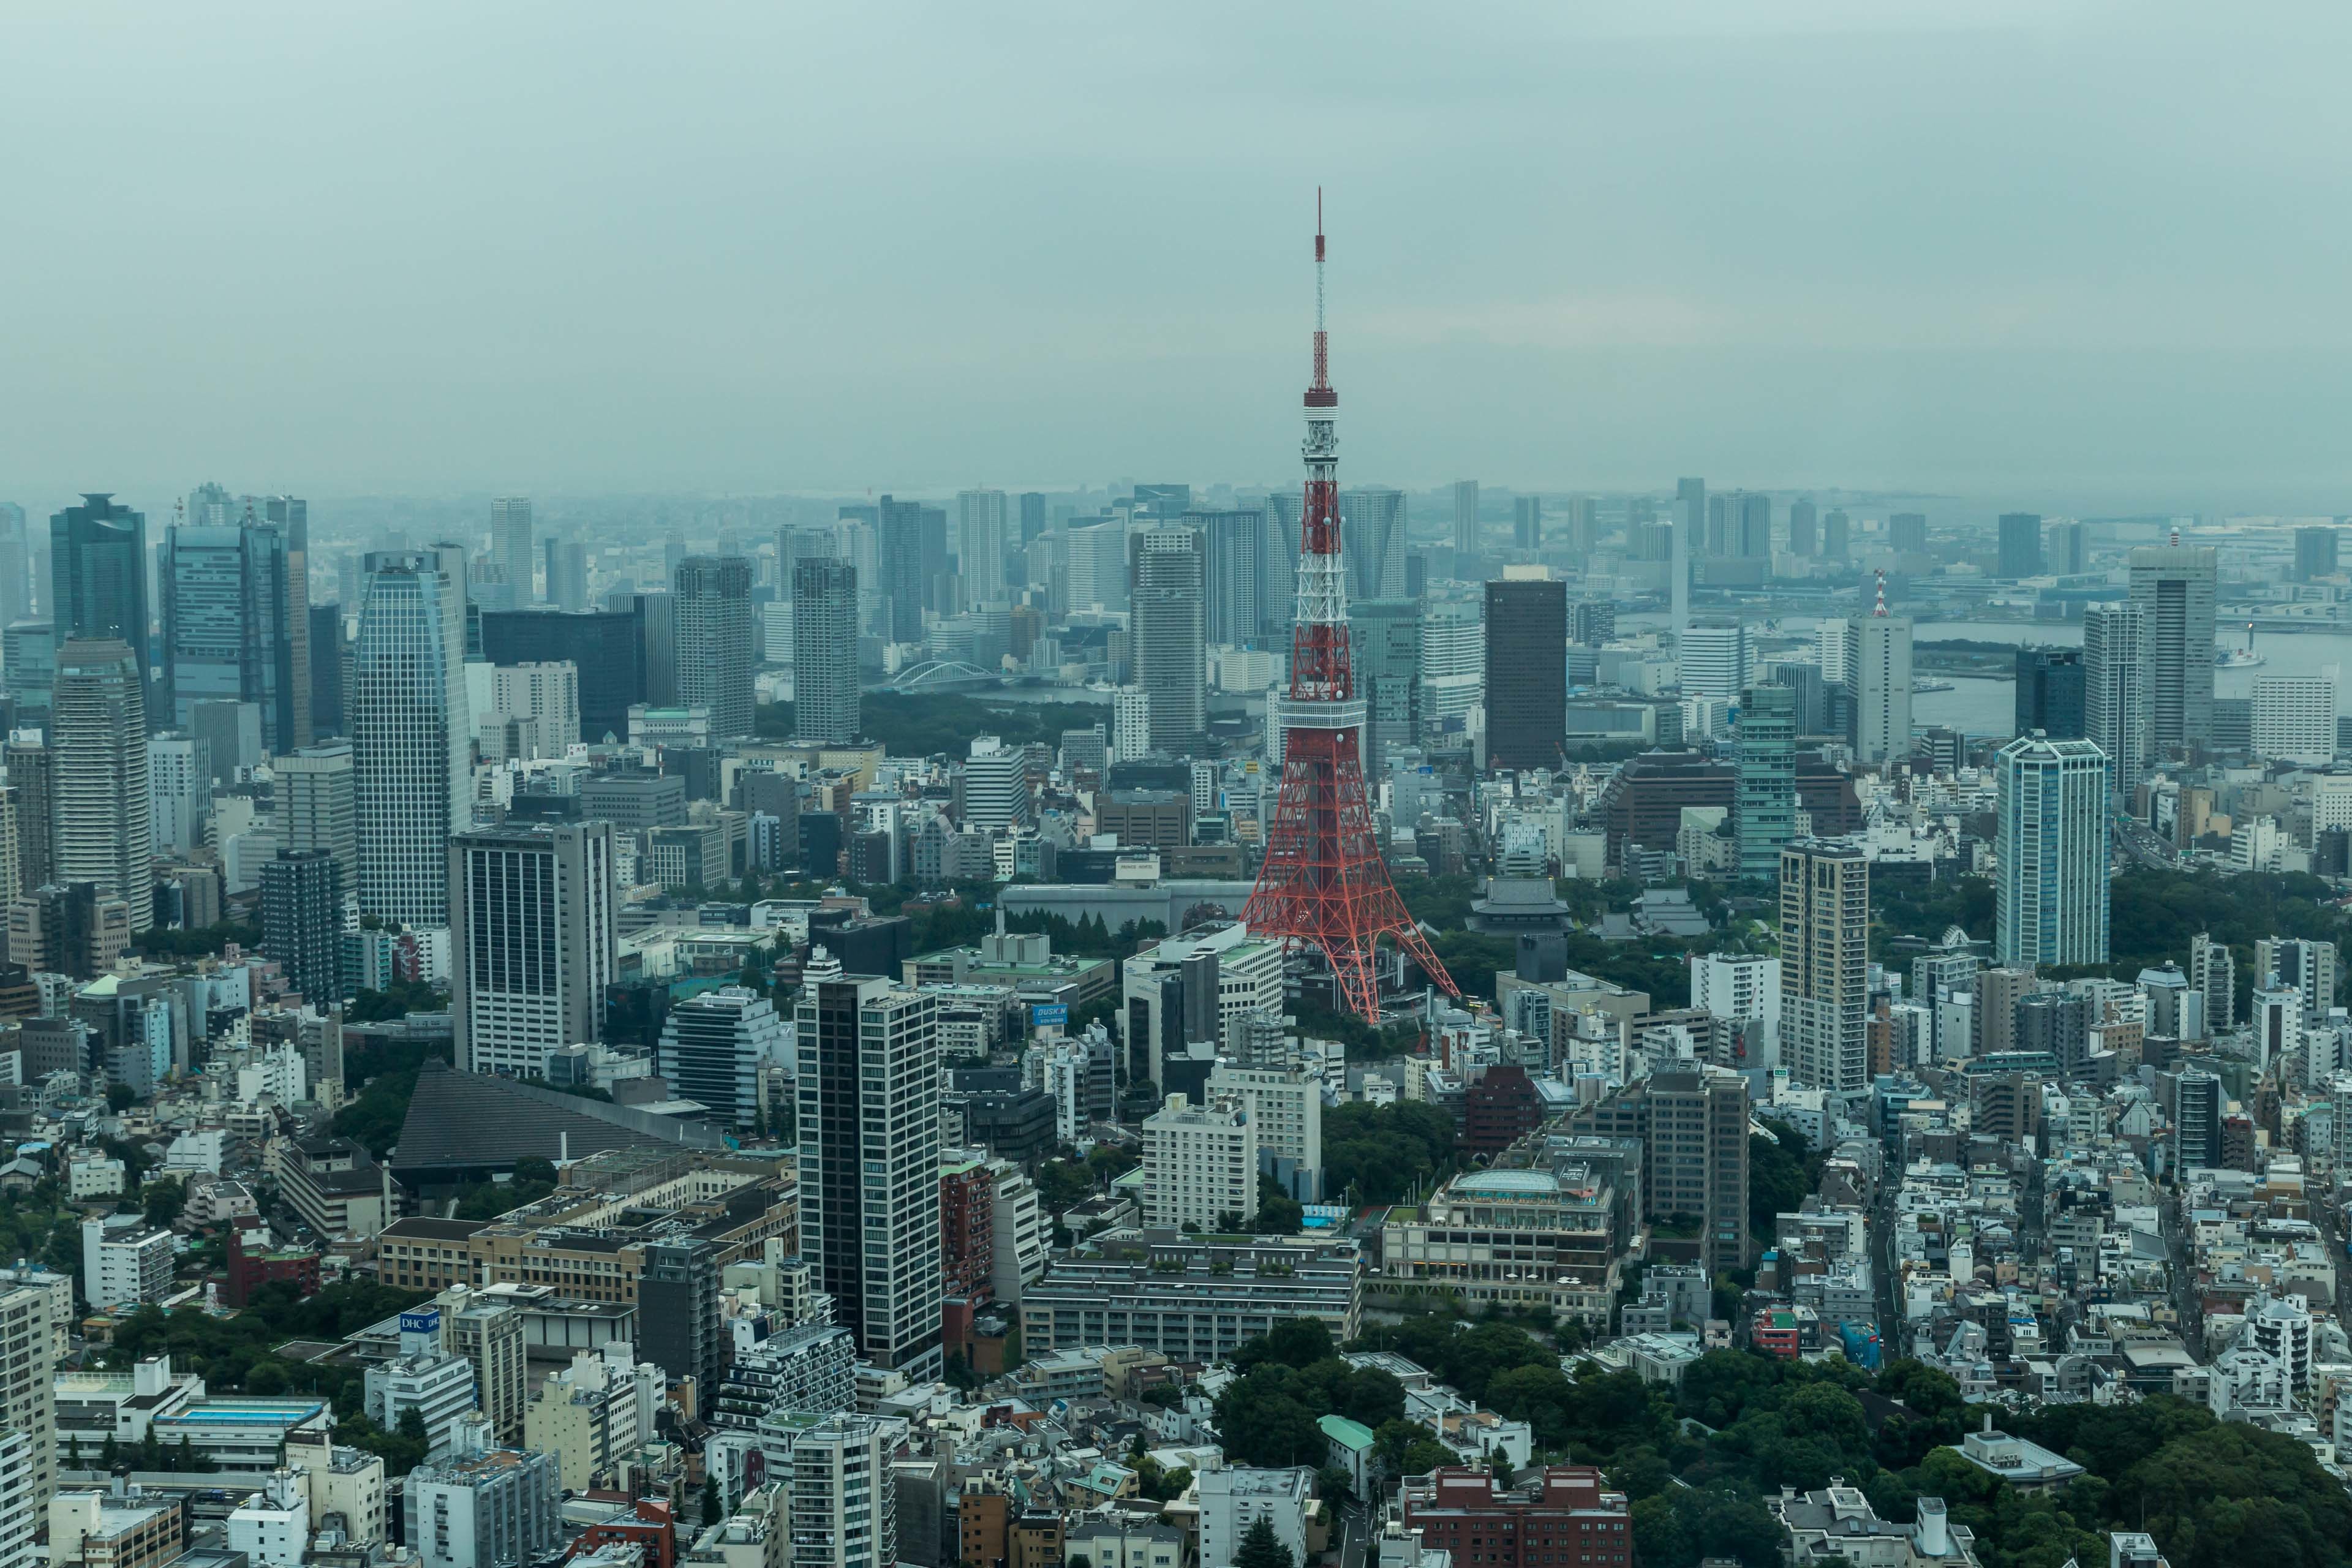
horizon, skyline, city, skyscraper, cityscape, downtown, tower, tower block, metropolis, neighbourhood, aerial photography, urban area, residential area, geographical feature, atmospheric phenomenon, human settlement, atmosphere of earth, metropolitan area